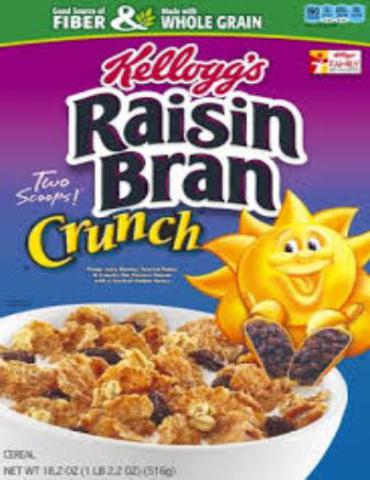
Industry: Food